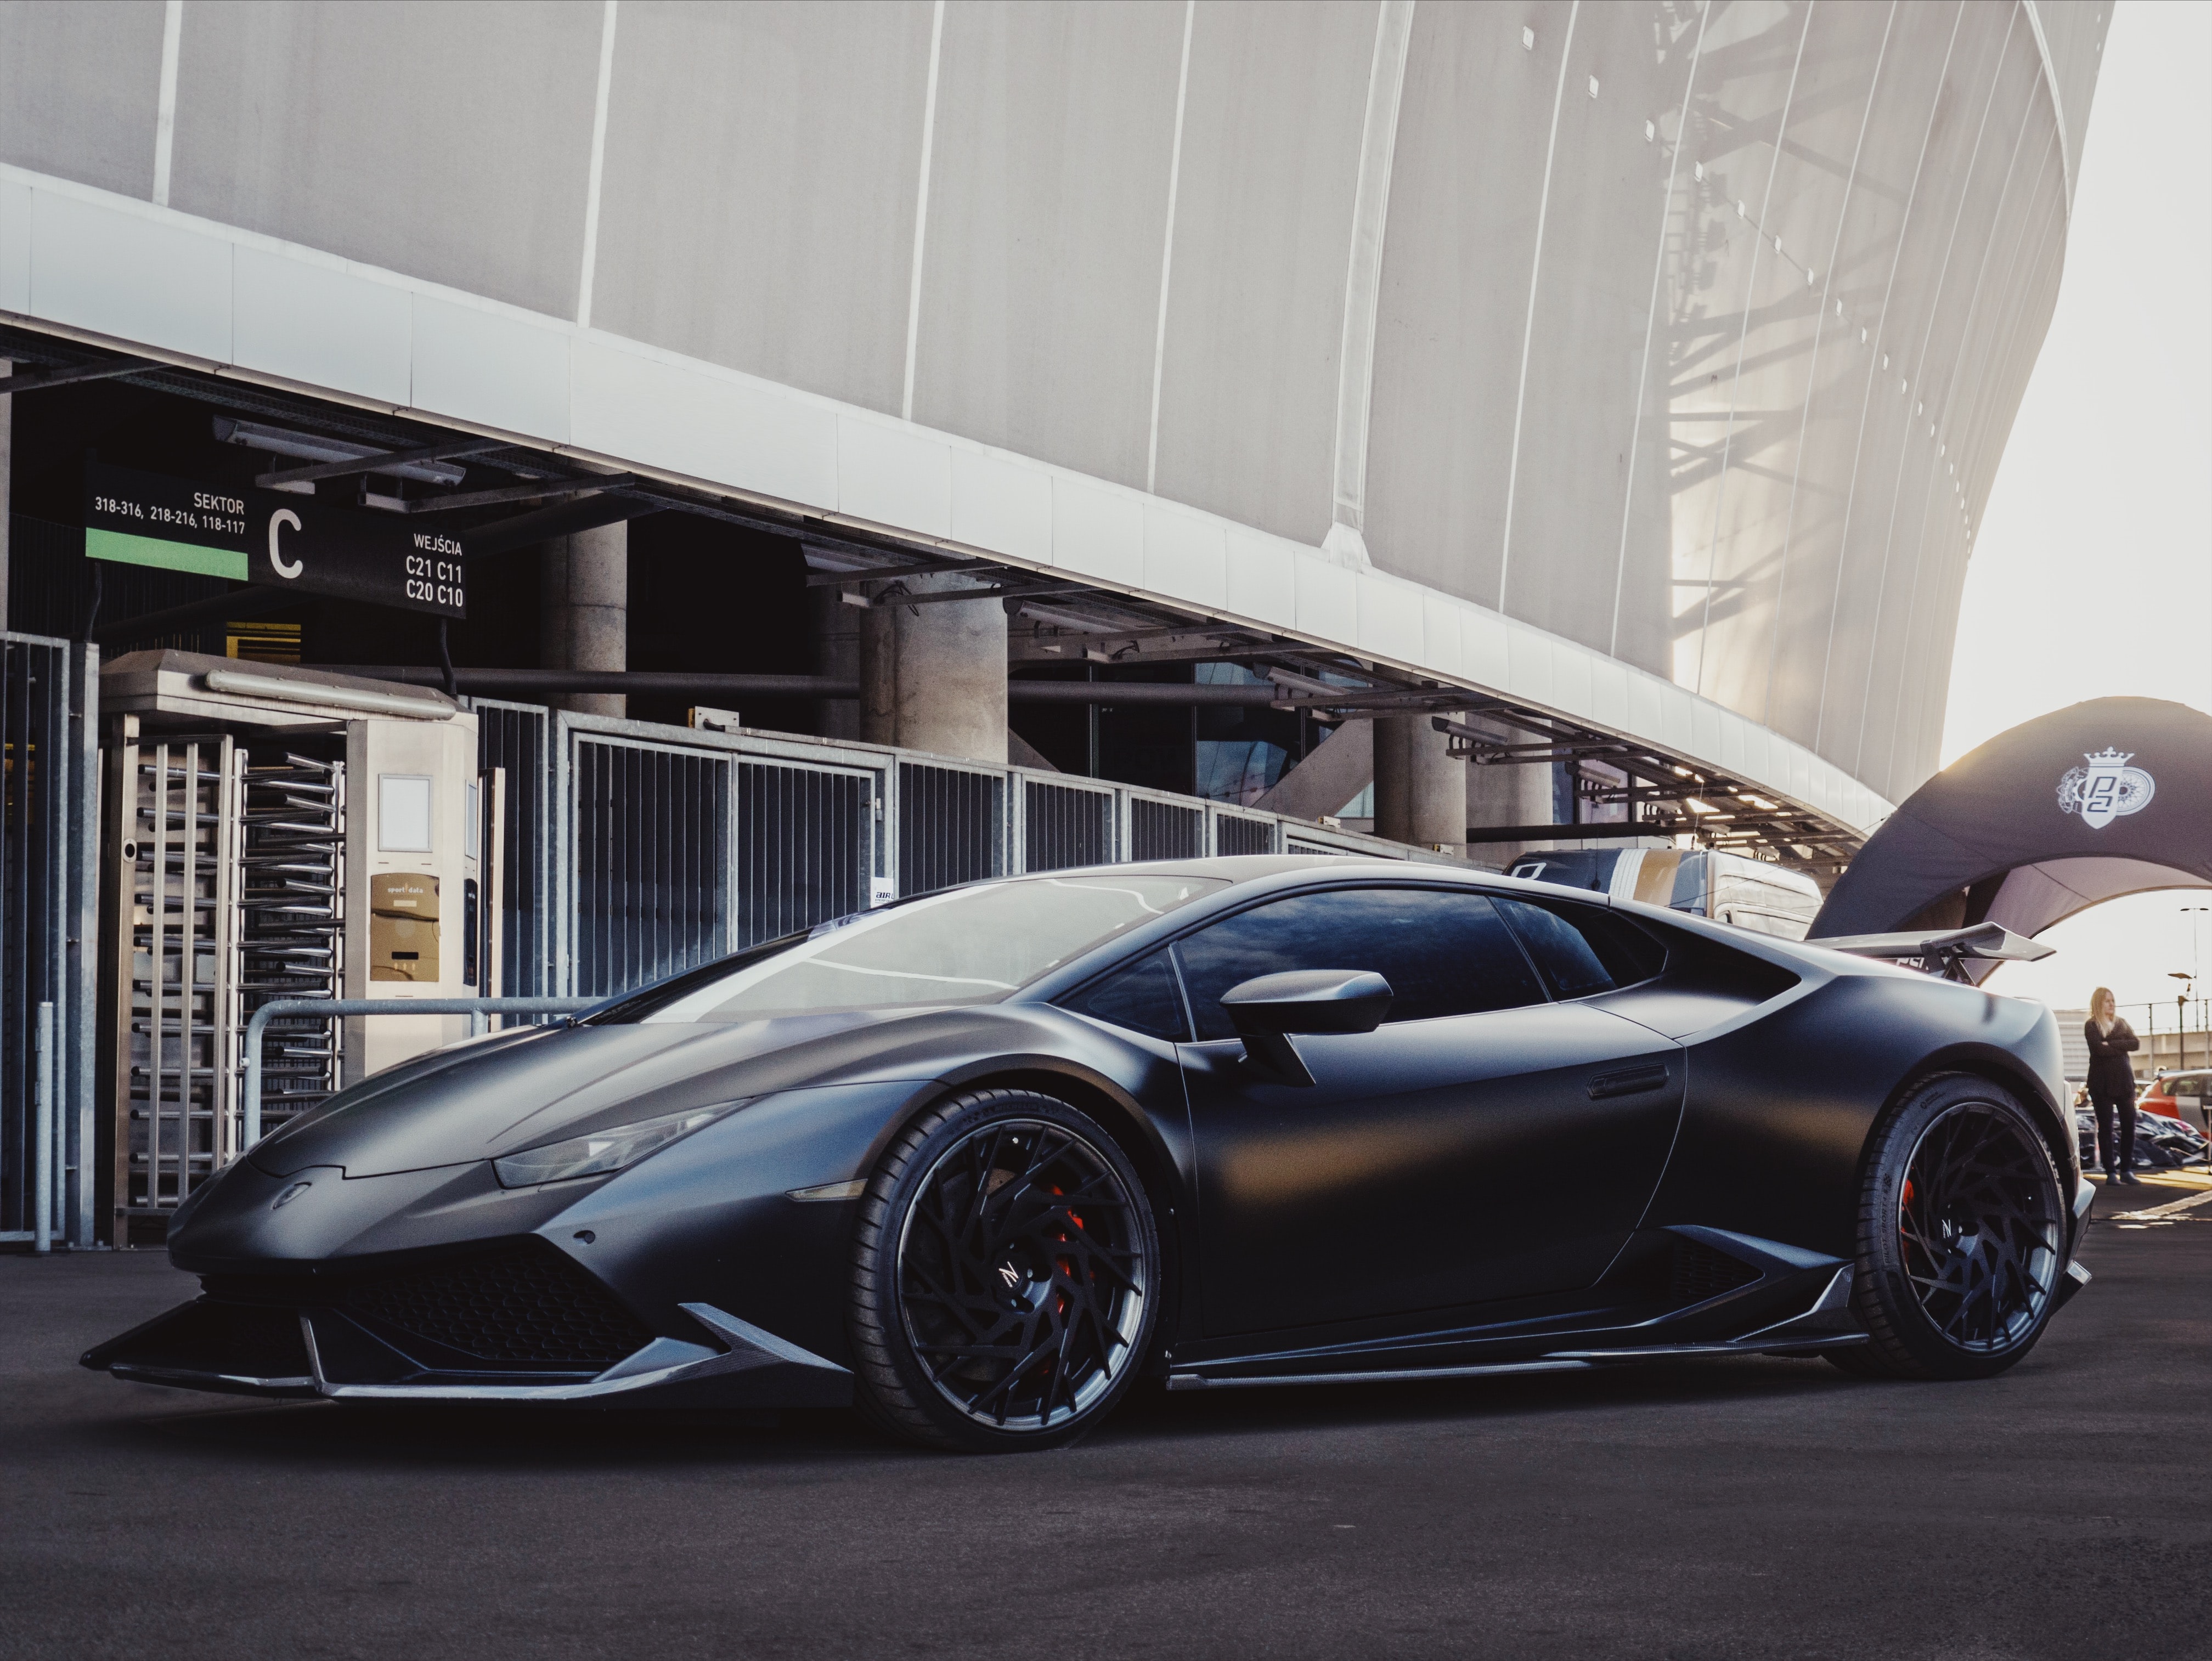
car, wheel, tire, vehicle, land vehicle, hood, automotive lighting, Automotive parking light, grille, automotive tire, automotive design, motor vehicle, alloy wheel, automotive exterior, hubcap, fender, bumper, rim, headlamp, personal luxury car, lamborghini, Automotive light bulb, automotive wheel system, performance car, rolling, Grand tourer, vehicle door, auto part, automotive mirror, door, sports car, Automotive side view mirror, luxury vehicle, event, sports equipment, tire care, carbon, coupe, supercar, spoke, transport, race car, Automotive fog light, building, custom car